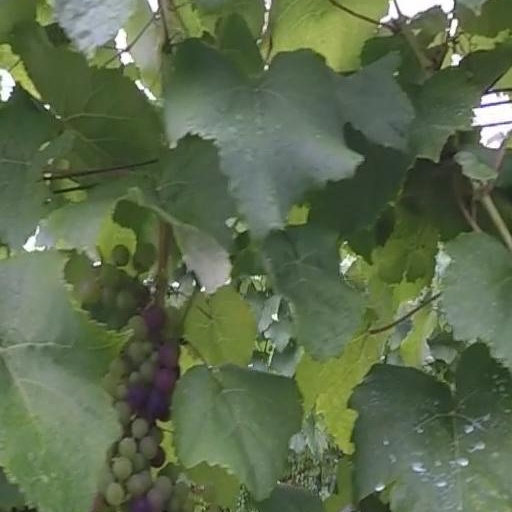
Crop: grape